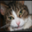
Label: cat